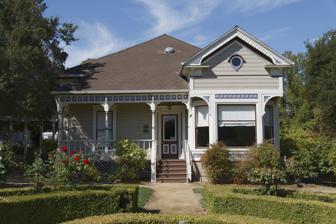
Building: Warner Hutton House
Country: United States of America
Year built: 1896
Historic house in California, United States United States historic place Warner Hutton House U.S. National Register of Historic Places The house in 2012 Location 13777a Fruitvale Avenue, Saratoga, California Coordinates 37°16′06″N 122°00′43″W / 37.26833°N 122.01194°W / 37.26833; -122.01194 ( Warner Hutton House ) Area less than one acre Built 1896 ( 1896 ) Architectural style Queen Anne NRHP reference No. 06000189 Added to NRHP March 17, 2006 The Warner Hutton House is a historic house in Saratoga, California . It was built in 1896 for Warner Hutton. Hutton was born in New York, and he inherited landholdings from his father, a fruit farmer. The house was acquired by the city of Saratoga in 1987. The house was designed in the Queen Anne architectural style . It has been listed on the National Register of Historic Places since March 17, 2006. References